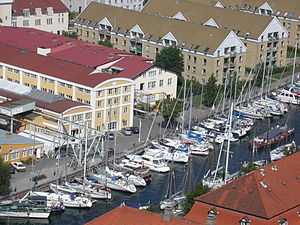
Christianshavns Kanal
Kanalen set fra Vor Frelsers Kirke.
Christianshavns Kanal er en kanal i bydelen Christianshavn i København. Kanalen går fra nordøst mod sydvest og deler bydelen på langs. Mod nord er den forbundet med kanalen Trangraven, der adskiller Christianshavn fra Holmen, mens den mod syd foretager en vinkelret drejning, før den munder ud i Inderhavnen lidt nord for Langebro.